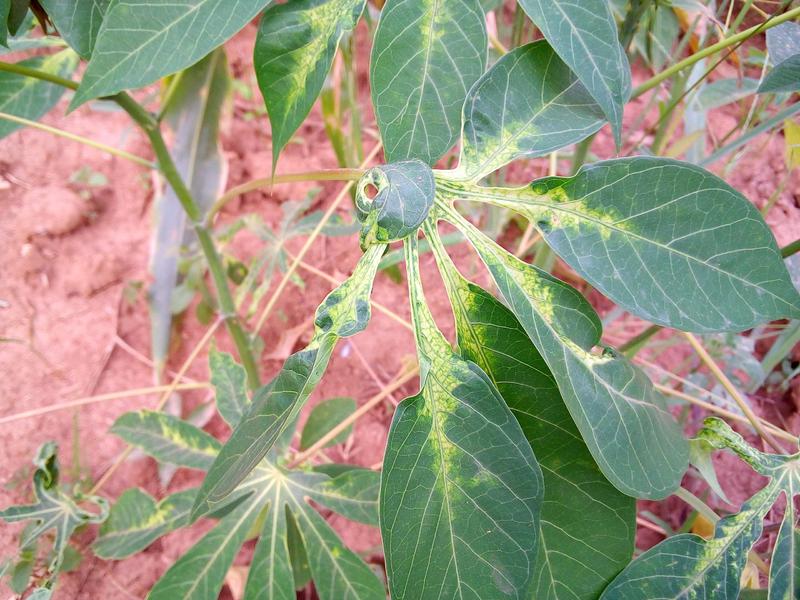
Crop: cassava
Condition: mosaic_disease